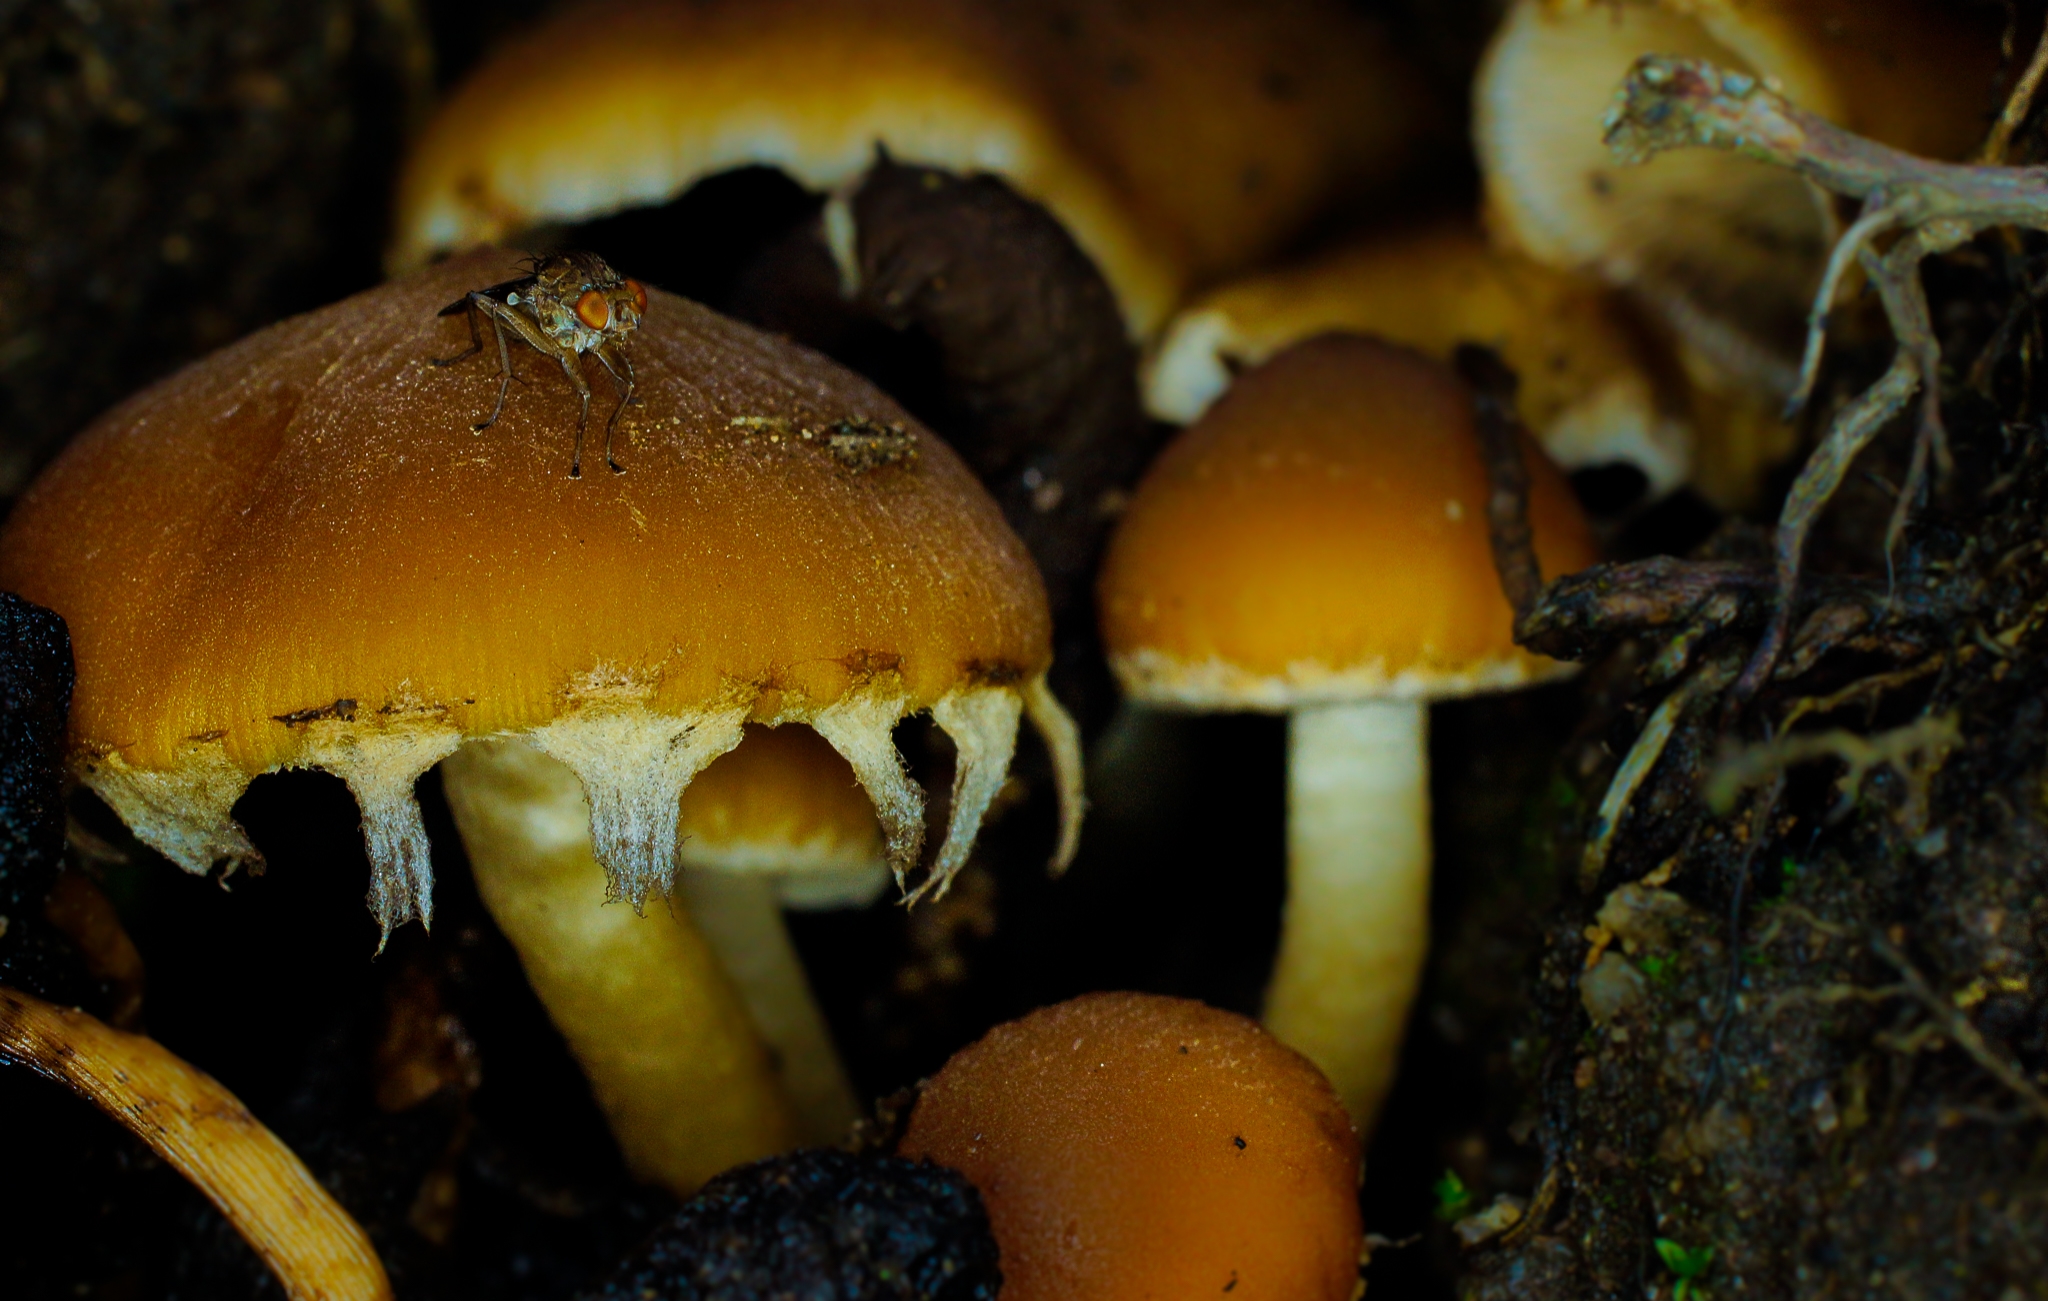
nature, photo, autumn, mushroom, yellow, fauna, fungus, 100mm, agaric, bolete, a77, minolta, g, xovesphoto, gphoto, gabrielcorua, xelodegalicia, agaricus, macro photography, matsutake, edible mushroom, medicinal mushroom, agaricomycetes, agaricaceae, champignon mushroom, penny bun